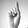
ASL letter: D